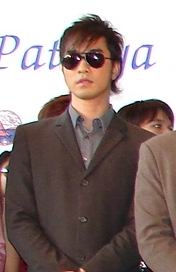
เรืองศักดิ์ ลอยชูศักดิ์

| name = เรืองศักดิ์ ลอยชูศักดิ์
| image = James Ruengsak.jpg
| birth_place = จังหวัดนครศรีธรรมราช ประเทศไทย
| alma_mater = คณะศิลปกรรมศาสตร์ มหาวิทยาลัยศรีนครินทรวิโรฒคณะเศรษฐศาสตร์ จุฬาลงกรณ์มหาวิทยาลัย
| years_active = พ.ศ. 2537–ปัจจุบัน
| spouse = นัชชา แดงงาม(2558–ปัจจุบัน)
| children = อันโดรเมดา ลอยชูศักดิ์
| mother = สุจินต์ ลอยชูศักดิ์
| father = ชูศักดิ์ ลอยชูศักดิ์
| module = กล่องข้อมูล นักดนตรี
| embed = yes
| เครื่องดนตรี = เสียงร้อง กีตาร์ เปียโน กลองชุด
| ค่าย =
เรืองศักดิ์ ลอยชูศักดิ์ (เกิด 9 มีนาคม พ.ศ. 2521) ชื่อเล่น เจมส์ เป็นนักร้อง นักแสดง พิธีกรชาวไทย อดีตนักร้องสังกัดอาร์เอส และ จีเอ็มเอ็ม แกรมมี่
โดยในปี 2555 เจมส์-เรืองศักดิ์ ได้กลับมาจัดคอนเสิร์ตร่วมกับอาร์เอสอีกครั้ง และในปี 2556 ได้ร่วมคอนเสิร์ต อาร์เอสมีตติ้ง ที่รวมศิลปินเก่าของอาร์เอสไว้คับคั่ง เช่น บาซู, บอยสเก๊าท์, แร็พเตอร์, ลิฟท์-ออย, ทัช ณ ตะกั่วทุ่ง|ทัช , สมชาย เข็มกลัด|เต๋า และ อนัน อันวา อีกด้วย - RS Meeting Concert Return 2013
== ประวัติ ==
เรืองศักดิ์ ลอยชูศักดิ์ ชื่อเล่น เจมส์ เกิดเมื่อวันที่ 9 มีนาคม พ.ศ. 2521 ที่อำเภอชะอวด จังหวัดนครศรีธรรมราช เป็นบุตรของนายชูศักดิ์ กับนางสุจินต์ ลอยชูศักดิ์ สำเร็จการศึกษาในระดับอุดมศึกษาจาก คณะศิลปกรรมศาสตร์ มหาวิทยาลัยศรีนครินทรวิโรฒ วิชาเอกดุริยางคศาสตร์ (สากล) ศึกษาต่อระดับปริญญาโท คณะเศรษฐศาสตร์ จุฬาลงกรณ์มหาวิทยาลัย ภาควิชาเศรษฐศาสตร์ (การเมือง) เคยเป็นศิลปินในสังกัดอาร์เอส และ จีเอ็มเอ็ม แกรมมี่
เจมส์ เรืองศักดิ์มีผลงานเพลงกับค่ายอาร์เอสโดยออก อัลบั้มแรกในปี 2537 อัลบั้มแรกคือ "ได้เวลา..เจมส์" อีก 2 ปีถัดมามีอัลบั้ม "ไซเรน เลิฟ" "ฟอร์เอฟเวอร์เจมส์" "เดอะ เน็กซ์" "เจมส์ ฮิตซีรีส์" และ "เจมส์ เอฟ.เอ็ม."
ในปี 2541 เจมส์ได้รับรางวัลพระพิฆเนศทองคำพระราชทาน สาขาต่อต้านยาเสพติด จาก ป.ป.ส.และคณะกรรมการโครงการศิลปินต่อต้านยาเสพติด และในปีเดียวกันเจมส์ เรืองศักดิ์ รอดชีวิตจากอุบัติเหตุเครื่องบินการบินไทย เที่ยวบินที่ 261 ตกที่ จังหวัดสุราษฎร์ธานี ระหว่างที่จะเดินทางไปเล่นคอนเสิร์ตเมื่อวันที่ 11 ธันวาคม จนได้รับฉายาว่า "เจมส์กระดูกเหล็ก"
เจมส์ เรืองศักดิ์ เคยประกอบธุรกิจ "ร้านข้าวมันไก่เจมส์" ซึ่งมีอิทธิพลจากเพลงดังของเจมส์ เรืองศักดิ์ (เพลงข้าวมันไก่) และได้สร้างค่ายเพลงในเครืออาร์เอสในชื่อ ไอดี เร็คคอร์ด ต่อมาในปี พ.ศ. 2550 เจมส์ เรืองศักดิ์ ได้ย้ายมาเป็นศิลปินในสังกัด จีเอ็มเอ็ม แกรมมี่ และ ได้ดำรงตำแหน่งผู้บริหาร สถาบันดนตรีมีฟ้า ในเครือ จีเอ็มเอ็ม แกรมมี่ จนถึงปี 2553 จึงได้ลาออก กลับสู่การเป็นนักร้องและนักแสดงอีกครั้ง
ชีวิตส่วนตัว เจมส์ เรืองศักดิ์ เคยคบหาดูใจกับ เอ๊ะ - ศศิกานต์ อภิชาติวรศิลป์ เป็นระยะเวลานานเกือบ 12 ปี และในวันที่ 21 กรกฎาคม 2554 ได้ออกมาแถลงข่าวในภายหลังว่าเลิกรากันแล้ว เนื่องจากทัศนคติและการใช้ชีวิตที่ไม่ตรงกัน ปัจจุบันได้สมรสกับนัชชา แดงงาม (ก้อย) โดยได้จดทะเบียนสมรส เมื่อวันที่ 12 ตุลาคม 2558 ครูก้อย ภรรยา เจมส์ เรืองศักดิ์ เล่าเรื่องชีวิต ฟังเหมือนนิยายแต่คือเรื่องจริง โดยมีพิธีหมั้นในวันที่ 24 ธันวาคม 2558 'เจมส์' ฟุ้งงานหมั้นพร้อม แย้ม'ก้อย'เข้าใจชีวิตดารามากขึ้น เข้ารับพระราชทานน้ำสังข์จากสมเด็จพระกนิษฐาธิราชเจ้า กรมสมเด็จพระเทพรัตนราชสุดาฯ สยามบรมราชกุมารี เมื่อ 4 มีนาคม 2559 เรื่องเล่าเสาร์-อาทิตย์ 'เจมส์ เรืองศักดิ์ - ครูก้อย' เข้ารับพระราชทานน้ำสังข์ (5 มีนาคม 2559)
* ปัจจุบัน มีบุตรแล้ว 1 คน
** บุตรคนที่ 1 ชื่อ เมดา หรือ "ด.ญ. อันโดรเมดา ลอยชูศักดิ์" เป็นเพศหญิง เกิดวันพฤหัสบดีที่ 29 มีนาคม พ.ศ. 2562
== ผลงานเพลงภายใต้สังกัด อาร์เอส ==
=== อัลบั้มที่ 1 ได้เวลา..เจมส์ (05/กรกฎาคม/2538) ===
#ซาโยนาระ
#คนแรก
#อย่ารังแก
#ช่วยที
#ไม่รู้ไม่ชี้
#โทรหากันหน่อย
#ได้เวลา..Jam
#จบเกม
#ดีใจด้วย
#เฮิร์ทไม่หาย
#ทำป็นเก๊ก
#คนแรก (ดนตรีฝึกร้อง)
=== อัลบั้มรวมศิลปิน ซูเปอร์ทีนส์ (27 ธันวาคม 2539) ===
#ยิ้มไว้(ไม่ต้องกั๊ก) - รวมศิลปิน
#อย่าเอ่ยคำว่ารัก - ทัช ณ ตะกั่วทุ่ง,ดิ๊บ บอยสเก๊าท์,ออย
#มือที่สาม - ศรราม เทพพิทักษ์,ทัช ณ ตะกั่วทุ่ง,เต๋า สมชาย,ลิฟท์,ต๊ะ บอยสเก๊าท์,เจมส์
#หลงกล - นุ๊ก สุทธิดา,เจมส์
#มากคนมากความ - แร๊พเตอร์,บอยสเก๊าท์
#หากคิดจะรักก็รัก - เจมส์,ลิฟท์-ออย
#เราสามคน - ลิฟท์-ออย,นุ๊ก สุทธิดา
#คนอะไร - บอยสเก๊าท์,เจมส์
#หลอมละลาย - เต๋า สมชาย,แซ้งค์
#กับลมกับฟ้า - ลิฟท์-ออย,แซ้งค์
#รักไปช้ำไป - แซ้งค์,ศรราม เทพพิทักษ์,นุ๊ก สุทธิดา
#กันและกัน - รวมศิลปิน
=== อัลบั้มที่ 2 ไซเรน เลิฟ (01/กุมภาพันธ์/2540) ยอดขายเกิน ล้านตลับ ===
#SIREN LOVE
#ด้วยไอรัก
#ยืม
#ไม่อาจเปลี่ยนใจ
#ตะเกียงหัวใจ
#WELCOME TO THE UNDERGROUND
#STAR
#ข้าวมันไก่
#ไม่ต้องการเยอะ
#ขอกอดหน่อย
=== อัลบั้มพิเศษ ฟอร์เอฟเวอร์ เจมส์ (25/กรกฎาคม/2540) ฉลองยอดขาย ล้านตลับ ===
#ทุกวินาที
#แค่น้อยใจ
#ไม่อาจเปลี่ยนใจ
#ข้าวมันไก่
#ซาโยนาระ
#STAR
#SIREN LOVE
#ด้วยไอรัก
#โทรหากันหน่อย
#คนแรก
#ได้เวลา..Jam
#อย่ารังแก
=== อัลบั้มรวมศิลปิน จากฉันถึงเธอ (2540) ===
# จากฉันถึงเธอ - ปกรณ์ ลัม, ลิฟท์กับออย, เรืองศักดิ์ ลอยชูศักดิ์, เจอาร์-วอย และ ปราโมทย์ แสงศร
# ยิ่งรักเธอ - ปกรณ์ ลัม
# ดื้อ - ปกรณ์ ลัม
# นิ้วก้อย - ลิฟท์กับออย
# รักเธอแต่เธอไม่รู้ - ลิฟท์กับออย
# ได้เวลา...JAM - เรืองศักดิ์ ลอยชูศักดิ์
# คนแรก - เรืองศักดิ์ ลอยชูศักดิ์
# ONLY YOU - เจอาร์-วอย
# I LOVE YOU - เจอาร์-วอย
# เปลี่ยนรักในใจ - ปราโมทย์ แสงศร
# จะเก็บไว้เพื่อเธอ - ปราโมทย์ แสงศร
# จากฉันถึงเธอ (ดนตรีฝึกร้อง) - รวมศิลปิน
=== อัลบั้มรวมศิลปิน เดอะ เน็กซ์ ( 2/10/1997) ===
#The Next - Love of Generation Next (5:07)
#โดม ปกรณ์ ลัม - อย่าให้ใจกันเลย (Featuring ลิฟท์ & ออย) (4:14)
#แร็พเตอร์ - เกรงใจ (Featuring โดม) (4:16)
#J.R. Voy - หลบหน่อย (พระเอกมา) (3:44)
#เจมส์ เรืองศักดิ์ ลอยชูศักดิ์ - ยอม (Featuring ลิฟท์ & ออย) (4:07)
#The Next -06- ปี๊นๆ (ลิฟท์ , ออย) (3:43)
#J.R. Voy - รักเธอทุกวัน (3:38)
#ลิฟท์ & ออย - นาทีที่สวยงาม (3:51)
#โดม ปกรณ์ ลัม - ทำไม่ได้นะ (4:05)
#แร็พเตอร์ - คำเดียว (3:41)
#เจมส์ เรืองศักดิ์ ลอยชูศักดิ์ - อยู่นี่ไง (4:37)
#The Next - Party (4:08)
=== อัลบั้มพิเศษ เจมส์ ฮิต ซีรีส์ (30/เมษายน/2541) ===
#ไม่อาจเปลี่ยนใจ (Remix)
#ทุกวินาที
#ยอม
#อย่ารังแก
#ข้าวมันไก่
#คนแรก
#โทรหากันหน่อย
#ไม่อาจเปลี่ยนใจ
#ด้วยไอรัก
#SIREN LOVE
#แค่น้อยใจ
#ได้เวลา...JAM
#ซาโยนาระ
#อินทรีแดง
=== อัลบั้มที่ 3 เจมส์ เอฟเอ็ม (26/กันยายน/2541) ===
#JAMES FM
#อย่าบอก
#ยังไงก็รัก
#ชิดๆช็อตๆ
#เธอ
#ติดปีก
#ชั๊บ..ชั๊บ..ชั๊บ
#ปลอบใจ
#หนาว
#โลกแตก
#จำชื่อฉันไว้
#อย่าบอก (ดนตรีฝึกร้อง)
=== อัลบั้มรวมศิลปิน ดิ เอ็กซ์-เวนเจอร์ (26/02/1999) ===
#The X-Venture - รวมศิลปิน
#มีเธอ - เจมส์, เอิร์น
#ชอบคืนนี้ - เอิร์น,โมเม,แนนซี่
#เบ้อเร่อเฮ้อ - เจอาร์,วอย
#ดีมากเลย - เจมส์,โดม
#ให้ฉันพูดอะไร - โมเม
#ไม่รักก็เกลียดเลย - เจมส์,โมเม,แนนซี่
#ไม่เปลี่ยน - โดม
#ฮาโลวีน - ราฟฟี่,แนนซี่
#มาทำไม - เจอาร์,วอย,ราฟฟี่
#ไม่หวานอย่างที่คิด - เอิร์น,โมเม,แนนซี่
#ตลอดกาล (Forever More) - รวมศิลปิน
=== อัลบั้มรวมศิลปิน บทเพลงพระราชนิพนธ์ ในพระบาทสมเด็จพระเจ้าอยู่หัว ภูมิพลอดุลยเดช ชุด 1 (5 ธันวาคม 2542) ===
#ภิรมย์รัก - เรืองศักดิ์ ลอยชูศักดิ์ (เจมส์), เกรียงไกร อังคุณชัย (วอย), สุพจน์ จันทร์เจริญ (ลิฟท์), ธนา สุทธิกมล (ออย), นฤมล จิวังกูร (โฟร์ท), กรพินธุ์ พ่วงโพธิ์, จิรวรรณ เตชะหรูวิจิตร (เอิร์น)
#แสงเทียน - เรืองศักดิ์ ลอยชูศักดิ์ (เจมส์)
#สายฝน - กรพินธุ์ พ่วงโพธิ์
#รัก - ทัช ณ ตะกั่วทุ่ง
#Can’t You Ever See - นฤมล จิวังกูร (โฟร์ท)
#แสงเดือน - จิรวรรณ เตชะหรูวิจิตร (เอิร์น)
#ในดวงใจนิรันดร์ - สบชัย ไกรยูรเสน (ฟอร์ด)
#เกาะในฝัน - สุพจน์ จันทร์เจริญ (ลิฟท์), ธนา สุทธิกมล (ออย)
#ใกล้รุ่ง - สมชาย เข็มกลัด (เต๋า)
#ลมหนาว - สุรัช ทับวัง (เป้)
#ดวงใจกับความรัก - ศิริโรจน์ ศิริเจริญ (อาร์ม)
#แผ่นดินของเรา - พันกร บุณยะจินดา (ดัง), ธรรพ์ณธร ปาลกะวงศ์ ณ อยุธยา, สุรัช ทับวัง (เป้), สบชัย ไกรยูรเสน (ฟอร์ด), กรพินธุ์ พ่วงโพธิ์, นันทพร สว่างแจ้ง (แนนซี่), พัชริดา วัฒนา (แหม่ม), นภัสสร บุรณศิริ (โมเม), จิรวรรณ เตชะหรูวิจิตร (เอิร์น), นฤมล จิวังกูร (โฟร์ท)
=== อัลบั้มที่ 4 เจมส์ ดิลิเวอร์รี่ (22/เมษายน/2543) ===
#DELIVERY
#ไร้ตัวตน (Invisible)
#คนมันรัก (Whatever)
#ฉันไม่ยอม (Can't Take It)
#เธอกับฉัน (You and I)
#ความลับยังมีในโลก (Secret)
#OXYJAMES
#เมล็ดพันธุ์ไม้ที่อ่อนแอ (Our Children)
#แหม ! (Forgot Me Hmm)
#จนกว่าเราจะพบกัน (Till The Day I See You)
=== อัลบั้มพิเศษเปลี่ยนปก ดิลลิเวอร์รี่ เพิ่ม 2 เพลงประกอบละคร กำแพงรัก ความหวังครั้งใหม่ และ ไขว่คว้า ( 17 ส.ค 2543) ===
#ความหวังครั้งใหม่ (Reborn)
#ไขว่คว้า (Reach For Nothing)
#DELIVERY
#ไร้ตัวตน (Invisible)
#คนมันรัก (Whatever)
#ฉันไม่ยอม (Can't Take It)
#เธอกับฉัน (You and I)
#ความลับยังมีในโลก (Secret)
#OXYJAMES
#เมล็ดพันธุ์ไม้ที่อ่อนแอ (Our Children)
#แหม ! (Forgot Me Hmm)
#จนกว่าเราจะพบกัน (Till The Day I See You)
=== อัลบั้มรวมศิลปิน มิชชั่น โฟร์ โปรเจกต์ (26/กันยายน/2543) ===
#ปรากฏการณ์(เหนือธรรมชาติ)เจมส์-โดม-วอย-จอนนี่
#คนโง่ๆ (อย่างฉันจะรู้อะไร) - เจมส์
#อกหักมารักกะผม - โดม-เจมส์-วอย-จอนนี่
#เขียนไว้ที่หัวใจ - จอนนี่
#ความจริงของสายลม - วอย
#เหงากันสองคน - เจมส์
#ชอบ - โดม-เจมส์
#เจ็บหู - โดม
#ค่า (ไม่) นิยม -จอนนี่-โดม-วอย-เจมส์
#ใช้ได้เลย - เจมส์ - โดม - จอนนี่ - วอย
=== อัลบั้มรวมเพลง James Hits Record (22/พฤศจิกายน/2543) ===
#ไร้ตัวตน
#ไม่อาจเปลี่ยนใจ
#Delivery
#ยอม
#ข้าวมันไก่
#คนมันรัก
#James FM.
#ทุกวินาที
#ชั๊บ ชั๊บ ชั๊บ
#ไม่รักก็เกลียดเลย
#อย่าบอก
#Siren Love
#คนแรก
#ได้เวลา Jam
=== อัลบั้มรวมศิลปิน ฉลอง 20 ปี อาร์เอสฯ เดอะเซเลเบรชั่น (19 มกราคม 2544) ===
#รอวันฉันรักเธอ - ดัง พันกร
#ดั่งนกเจ็บ - อ้อน
#ขอคืน-ไม่อาจเปลี่ยนใจ - เจอาร์,วอย
#ยอมยกธง - โฟร์ท
#อย่าคิดว่าเธอไม่มีใคร - แหม่ม+โมเม
#หัวใจไม่เสริมใยเหล็ก - อาร์ม
#เท้าไฟ - Bazoo
#เธอคือผู้หญิงคนนั้น - โดม
#กระจกร้าว - ทัช+the tycoon
#Z เลย - หลุยส์
#คนข้างเคียง - ศรราม
#สวีท - ลิฟต์,ออย
#หยุดตรงนี้ที่เธอ - ปาน ธนพร
#เจ็บแปลบ - เจมส์
#ลืมเธอ - ฟอร์ด
#เหมือนนกไร้ปีก - กรพินธุ์
#ใครว่าอยู่เมืองนอกสบาย - เต๋า
#จากฉันถึงเธอ - แนนซี่+นาตาลี & แจ๊สกี้
#ดูมั้ย - อนัน อันวา
#อย่ารักเขาได้ไหม - เอิร์น
#เด็กกำพร้า - อู๋ ธรรพ์ณธร
#เลิกง้อ - จอนนี่
#เธอลำเอียง - ปลื้ม
#จูบเย้ยจันทร์ - ไวตามิน เอ
=== อัลบั้มที่ 5 เจมส์ เฟสติวัล (31/พฤษภาคม/2544) ===
#เทศกาลคนเจ็บอก (Festival)
#อีกหน่อยก็ทิ้งกันเอง (Bye bye you two)
#กี่คำก็ไม่รัก (Nothing means love)
#ชิงช้าสวรรค์ (Ferris wheel)
#มีแต่เธอ (You're the one)
#เผ็ด (Hot & Spicy)
#หัวใจไม่ได้มีไว้เพื่อเจ็บ (Heart not to be broken)
#เหนือกว่าอื่นใด (Above all else)
#ของผมหวาน (Mine's real sweet)
#ผลิใบ (Hope)
=== อัลบั้มที่ 6 เจมส์ คลินิก ดนตรีบำบัด (22/มีนาคม/2545) ===
#รักซะ (Clinic)
#รักเธอหมดหัวใจ (Give my all)
#นับหนึ่งถึงนิรันดร์ (From now to eternity)
#จีบปุ๊บ เจ็บปั๊บ (Quick start, Fast stop)
#คนรักของคนอื่น (Wish you were mine)
#ทำพรือไม่รักกัน (Thum Prue)
#ให้เขารอสักหน่อย (Wait)
#สะเทือน (Trembling)
#The Palace
#ข่าวดีของเธอ (Good news)
#ดนตรีบำบัด (Out tro)
=== อัลบั้มรวมศิลปิน คนปลูกต้นไม้ (กันยายน/2545) ===
# คนปลูกต้นไม้ - โป่ง,ธรรพ์ณธร,ฟอร์ด,ปาน,โฟร์ท,ดัง,ปอนด์,จุ๊บ,แพท จีว่า,ศิต,The Sis
# หยุดตรงนี้ที่เธอ - ฟอร์ด สบชัย
# หัวใจกระดาษ - อู๋ ธรรพ์ณธร
# ตบมือข้างเดียว - ปาน ธนพร
# ยิ่งรักเธอ - โดม ปกรณ์ ลัม
# ไม่อยากให้เธอลำบากใจ - ฟอร์ด สบชัย
# อยู่ที่เธอแล้ว - เจมส์,เจอาร์ วอย,จอนนี่ อันวา,โจ้ ธนรัฐ,อ้อน ลัคนา,กรพินธุ์,แซนดร้า,ดีทูบี,บาซู
# ไม่อาจเปลี่ยนใจ - เจมส์ เรืองศักดิ์
# ต่อหน้าฉัน (เธอทำอย่างนั้นได้อย่างไร) - ดีทูบี
# เวลา - โดม ปกรณ์ ลัม
# เกิดเป็นผู้ชาย - อู๋ ธรรพ์ณธร
# เลือกเอา - เดอะซัน
=== อัลบั้มที่ 7 เจมส์ แฟรนไชส์ (22/กรกฎาคม/2546) ===
#เฟรนไชส์
#หนึ่งนาทีของเราไม่เท่ากัน
#ผู้ชายปากแข็ง
#เหมือนโลกนี้มีฉันคนเดียว
#ตบซะ...ด้วยจมูก
#บ้านน้อยคอยรัก
#ฉันมาทำอะไรอยู่ตรงนี้
#สายรุ้งไม่เคยเปลี่ยนสี
#ไม่นึกว่าเป็นเธอ
#เบื่อหน้ามัน
=== อัลบั้มที่ 8 เจมส์ อะไลฟ์ ( 26 เมษายน 2548 ) ===
#Interlude
#ในทุกๆวันที่ฉันยังหายใจ
#เธอรู้ตัวดี
#อากาศดีดี
#อย่าหลอกฉัน
#ใจร้าย
#อย่าเยอะ
#มีใจ
#ทั้งกิ๊ก ทั้งกั๊ก
#วันที่ฝนจาง
#ฟ้าเดียวกัน
#Interlude 2
#เพลงของเรา
=== อัลบั้มที่ 9 แซบ STORY (27 ตุลาคม 2548) ===
#เฮล่ะวา
#ทะเลป่วน
#พี่บ่าว อกหัก
#เรื่องธรรมดา
#ง้อ
#ลามะลิลา
#อโศก ลาดพร้าว
#อย่ามอง
#ทะเล
#คนโปรด
#ทะเลป่วน
#ปีใหม่
#เชียร์ไทย
=== อัลบั้มที่ 12 The Singer Songwriter (2564-2565) ===
* เป็นอัลบั้มที่ทั้ง 10 เพลง แต่งจากหัวใจสู่ปลายปากกาของ "เจมส์-เรืองศักดิ์" แต่งเนื้อร้องและทำนองเอง 100% มีแผนทยอยให้ฟังเดือนละ 1 เพลง ทางยูทูบช่อง rsfriends
#Broken Heart Syndrome (ปล่อยเพลง : 7 ธันวาคม 2564)
== อัลบั้มรวมเพลง ==
* เจมส์ Climax Valume 1 (กันยายน 2544)
* เจมส์ Climax Valume 2 (กันยายน 2544)
* The Best Of เจมส์ (2544)
* เจมส์ Remixed (พฤษภาคม 2547)
* 25 ปี Best of เจมส์ (พฤษภาคม 2549)
* Love Light Project (พฤศจิกายน 2549)
* ถึงพริกถึงขิง (ธันวาคม 2550)
* RS Best Collection เจมส์ เรืองศักดิ์ (มีนาคม 2554)
* เจมส์ ชุด Love Forever (กันยายน 2555)
* เจมส์ ชุด Hitz Forever (กันยายน 2555)
== อัลบั้มร่วมกับศิลปินคนอึ่น ==
* Gold 1995 (2538)
* อาร์เอส เบสท์ ฮิต (2539)
* 15 ปี อาร์เอส โปรโมชั่น (2539)
* RS Karaoke Hot Single (2539)
* Jam Hits 3 (2539)
* Dance Capsule (2539)
* รวมเพลง ห่วงใยเหลือเกิน (2539)
* The Best Of Gold 1995 (2539)
* Twin Hits (2540)
* Gold 1997 (2540)
* รวมเพลง อย่าจากฉันไป (2540)
* Fast Hits (2540)
* Love Album (2540)
* Mix Super Non Stop (2540)
* เพลงประกอบละคร ลูกสาวเจ้าพ่อ และไฟลวง (หน้าปก เจมส์-นุ๊ก สุทธิดา) แต่เจมส์ไม่ได้ร้อง (2540)
* RS Karaoke VCD Vol.1 เจมส์ เรืองศักดิ์, แหม่ม พัชริดา, อริสมันต์ (2541)
* Big Bonus Dance (2541)
* Gold 1998 (2541)
* Super Mix 98 (2541)
* Big Bonus Big JAM (2541)
* RS Karaoke VCD Vol.9 (2541)
* Hit Fever (2541)
* Double Best (2541)
* RS Star Party Jam (2541)
* RS Karaoke VCD Vol.10 เจมส์ เรืองศักดิ์, เต๋า สมชาย, เจอาร์ วอย (2541)
* DANCE ZONE (มิถุนายน 2542)
* Maximum Very Dance (กรกฎาคม 2542)
* Tree Love (มกราคม 2543)
* RS Karaoke Vol.38 (2543)
* RS Karaoke Vol.39 (มิถุนายน 2543)
* Greatest Love 2000 (2543)
* RS Karaoke Vol.40 (2543)
* Big Love (สิงหาคม 2543-พฤษภาคม 2544)
* RS Karaoke Vol.42 (2543)
* Gold 2000 (พฤศจิกายน 2543)
* SUPER MIX 2000 (พฤศจิกายน 2543)
* RS Karaoke Vol.43 (2543)
* RS Karaoke Vol.48 (ธันวาคม 2543)
* Cha Cha Cha 2000 (มกราคม 2544)
* THE BEST OF RS KARAOKE 20 ปี Vol.2 (2544)
* Big Love (2544)
* RS Karaoke Vol.53 (2544)
* THE BEST OF RS KARAOKE 20 ปี Vol.6 (2544)
* Shox Dance (2544)
* รวมเพลงพลังใจ (2544)
* THE BEST OF RS KARAOKE 20 ปี Vol.7 (2544)
* RS Karaoke Vol.54 (กันยายน 2544)
* THE BEST OF RS KARAOKE 20 ปี Vol.12 (2544)
* Cha Cha Cha มหาโจ๊ะ (กันยายน 2544)
* THE BEST OF RS KARAOKE 20 ปี Vol.13 (2544)
* RS Excellent (ตุลาคม 2544)
* RS Karaoke Vol.49 (2544)
* Dance Mania (มกราคม 2545)
* The best of 2001 (2545)
* Cool Love 2 (มิถุนายน 2545)
* Big dance (กรกฎาคม 2545)
* POP of the year 2002 (2545)
* The best of the year 2002 (2545)
* Party House Karaoke (2545)
* Superstar Karaoke (2545)
* The best collection 2002 (2545)
* Cool Love 3 (2545)
* หนึ่งรัก หนึ่งใจ (2546)
* สองรัก สองเรา (2546)
* รักซ้อน สามใจ (2546)
* Hits Karaoke (2546)
* รักล้วนๆ (2546)
* ง้อ...ขอคืนดี (2546)
* Sweet Dream (2546)
* โมงยามกับความรัก (2546)
* รักของเขา รักของเธอ (2546)
* Best hits Express music service (2546)
* Hits Hunter (2546)
* 999 Oke (2546)
* Love Diary (2546)
* Mobile Best 2003 (2546)
* Love Teen (2546)
* Best Of The Year 2003 (ธันวาคม 2546)
* Soul After Six Mellow Moods (ธันวาคม 2546)
* RS LOVE 2 (กุมภาพันธ์ 2547)
* เจ็บ (2547)
* By Day (10 มิถุนายน 2547)
* Joe By Night (10 มิถุนายน 2547)
* Maximum Karaoke (2547)
* บอกรัก (มกราคม 2548)
* บอกเลิก (มกราคม 2548)
* เจียระไน (2548)
* อีกด้านของนายปากแข็ง (เมษายน 2548)
* FAMILY KARAOKE HITS 2 (2548)
* Golden Hits 1990 - 1999 (มิถุนายน 2548)
* Wedding Singer (มิถุนายน 2548)
* HURT (กรกฎาคม 2548)
* Hot Billoard Red Album (กรกฎาคม 2548)
* Another Side of Love (สิงหาคม 2548)
* Best of Love (สิงหาคม 2548)
* เฉลิมไทย (2548)
* Hot Billoard Overheat (กันยายน 2548)
* Cool Hits (พฤศจิกายน 2548)
* Hot Billboard Hot Degree (มกราคม 2549)
* ลืมได้ไง (กุมภาพันธ์ 2549)
* 25 Best of Love (มีนาคม 2549)
* 25 Best of Number 1 (มีนาคม 2549)
* 25 Best of Fun (มีนาคม 2549)
* 25 Best of Hurt (มีนาคม 2549)
* Hot Billboard Hot Summer (เมษายน 2549)
* Best of Love 3 (พฤษภาคม 2549)
* Rhythm & Love (มิถุนายน 2549)
* Number One Hits 2006 (มิถุนายน 2549)
* RS 25th Anniversary (2549)
* The Best Karaoke Fun Series (ตุลาคม 2549)
* The Best Karaoke Romantic Series (ตุลาคม 2549)
* Jumbo Party 2007 (ธันวาคม 2549)
* Sweet heart (มกราคม 2550)
* Hot Billboard Special X2 (มีนาคม 2550)
* ขาโจ๊ะ (มีนาคม 2550)
* อดีตรักวัยเรียน (พฤษภาคม 2550)
* Rock History (กันยายน 2550)
* เพลงประกอบละคร ลิขิตกามเทพ (24 ตุลาคม 2550)
* Juicy 6 (12 กุมภาพันธ์ 2551)
* Asian Love Series Thai Version (มีนาคม 2551)
* เพลงประกอบละคร สวรรค์เบี่ยง (22 เมษายน 2551)
* รอยรัก...เพลงละคร (29 พฤษภาคม 2551)
* Number One Download (10 มิถุนายน 2551)
* Mobile My Love (8 กรกฎาคม 2551)
* เพลงประกอบละคร โบตั๋นกลีบสุดท้าย (27 สิงหาคม 2551)
* XL Hits ชุด 4 (9 กันยายน 2551)
* Love Sick Vol.2 (16 กันยายน 2551)
* Big Love (13 กุมภาพันธ์ 2552)
* เพลงประกอบภาพยนตร์ ความจำสั้น แต่รักฉันยาว (27 กุมภาพันธ์ 2552)
* Love 2 Love (มีนาคม 2552)
* Big Hurt (27 มีนาคม 2552)
* Love Memory (กรกฎาคม 2552)
* Gold 1997-1998 (2552)
* Gold 1999-2000 (2552)
* Best Memory (2552)
* Play Back (2552)
* Song Hits (2552)
* Love Replay (2552)
* Hits Replay (สิงหาคม 2552)
* Eternal Dance (2552)
* Time Machine Best of The Year 1995-1996 (สิงหาคม 2552)
* Time Machine Project Double Best of The Year 1997-1998 (กันยายน 2552)
* Time Machine Project Double Best of The Year 2000 (กันยายน 2552)
* Grammy New Releases Vol. 01 (9 กันยายน 2552)
* รักเธอประเทศไทย (2552)
* Golden Hits Music Video Karaoke Vol.2 (พฤศจิกายน 2552)
* Love Letter (ธันวาคม 2552)
* Emotions of Love Smile (29 มกราคม 2553)
* 50 First Dates (2553)
* Thai Best (2553)
* Cool Love (2553)
* Love Wanted (2553)
* Best of The Year 2001-2002 (มิถุนายน 2553)
* Time Machine Project - เจมส์ & ทัช - Vol.1 (มิถุนายน 2553)
* Time Machine Project - เจมส์ & ทัช - Vol.2 (มิถุนายน 2553)
* Super Teens (กรกฎาคม 2553)
* รักพ่อคิดถึงแม่ (กรกฎาคม 2553)
* Cool Love Vol.2 (กรกฎาคม 2553)
* Best of The Year 2003-2004 (สิงหาคม 2553)
* 3 ช่ามหาโจ๊ะ (ตุลาคม 2553)
* Dance Mania (พฤศจิกายน 2553)
* Super Mixed Non Stop (พฤศจิกายน 2553)
* Remixed Big Party (ธันวาคม 2553)
* 50 best of Time Machine (ธันวาคม 2553)
* Love Diary (มกราคม 2554)
* Love 1990-1999 (มกราคม 2554)
* RS Best Collection ขาโจ๊ะ (เมษายน 2554)
* RS Best Collection Number 1 Love (2554)
* RS Best Collection Mission 4 Special (มิถุนายน 2554)
* Hurt hitz (สิงหาคม 2554)
* Love Maker (สิงหาคม 2554)
* ความรัก ความหวัง กำลังใจ (สิงหาคม 2554)
* เหงา (กันยายน 2554)
* Love Vote (กันยายน 2554)
* โจ๊ะเว้ยเฮ้ย! (ตุลาคม 2554)
* คนถูกทิ้ง (พฤศจิกายน 2554)
* Hitz Forever (ธันวาคม 2554)
* RS Hot Forever (ธันวาคม 2554)
* Winter Love Songs (ธันวาคม 2554)
* Best of Love (มกราคม 2555)
* Hitz สุดแรงเกิด (กุมภาพันธ์ 2555)
* Loving Room (กุมภาพันธ์ 2555)
* มันส์จัง (มีนาคม 2555)
* คิดถึงจัง (มีนาคม 2555)
* บิ๊กโจ๊ะ 2 ฮ่าฮ่าฮ่า (มีนาคม 2555)
* Summer Love Songs (มีนาคม 2555)
* Number 1 Hitz แร็พเตอร์ & เจมส์ (เมษายน 2555)
* พลังรักพลังใจ (พฤษภาคม 2555)
* Coffee Break (พฤษภาคม 2555)
* Memory Of Love (พฤษภาคม 2555)
* โสด (มิถุนายน 2555)
* รัก / อกหัก / คิดถึง (มิถุนายน 2555)
* Superteens Return (กรกฎาคม 2555)
* 50​ HITZ​ Mission 4 (กรกฎาคม 2555)
* รักพ่อ รักแม่ (กรกฎาคม 2555)
* Love In The Rain (กรกฎาคม 2555)
* เจ็บ (สิงหาคม 2555)
* ได้เวลา...Jam (สิงหาคม 2555)
* 50 Hitz Mission 4 (สิงหาคม 2555)
* Jumbo Karaoke Best of Love (สิงหาคม 2555)
* ใจหมดรัก รักหมดใจ (กันยายน 2555)
* คู่ฮิต (กันยายน 2555)
* Male Hitz (กันยายน 2555)
* มหกรรมโจ๊ะ (กันยายน 2555)
* ซุปตาร์ ปาร์ตี้ (ตุลาคม 2555)
* เลิกกัน (ตุลาคม 2555)
* Lonely (พฤศจิกายน 2555)
* Double Hitz (พฤศจิกายน 2555)
* เสียใจแต่ไม่แคร์ (พฤศจิกายน 2555)
* หัวใจปลายปากกา ตบมือข้างเดียว (พฤศจิกายน 2555)
* หัวใจปลายปากกา เราสามคน (พฤศจิกายน 2555)
* ขาดความอบอุ่น (พฤศจิกายน 2555)
* Love Trip (พฤศจิกายน 2555)
* อกหักยับเยิน (มกราคม 2556)
* คนมีคู่ไม้รู้หรอก (มกราคม 2556)
* คนที่ใช่! (ใครสักคน) (มกราคม 2556)
* Beautiful Love Story (24 มกราคม 2556)
* หยุดตรงนี้เพื่อเธอ (มกราคม 2556)
* ลืมเธอไม่เก่ง (มกราคม 2556)
* ชีวิตคู่ (มกราคม 2556)
* แฟนเก่า (มกราคม 2556)
* ลาก่อนเธอ (กุมภาพันธ์ 2556)
* เริ่มใหม่ได้ไหม (กุมภาพันธ์ 2556)
* ปรากฎการณ์รัก (กุมภาพันธ์ 2556)
* ห่วงใยเหลือเกิน (กุมภาพันธ์ 2556)
* Hit lis His Love (กุมภาพันธ์ 2556)
* อกข้างซ้าย (กุมภาพันธ์ 2556)
* ช้ำ (กุมภาพันธ์ 2556)
* 3 คน 2 ทาง (กุมภาพันธ์ 2556)
* ว่างแล้วช่วยโทรกลับ (กุมภาพันธ์ 2556)
* Sea Sand & Love Songs (กุมภาพันธ์ 2556)
* คนไทยใจไม่แพ้ (กุมภาพันธ์ 2556)
* หัวใจปลายปากกา รอยร้าว (กุมภาพันธ์ 2556)
* หัวใจปลายปากกา นรกในใจ (กุมภาพันธ์ 2556)
* 3 ช่า โป๊ง โป๊ง ชึ่ง (มีนาคม 2556)
* คนมีแผล (มีนาคม 2556)
* หักอก อกหัก (เมษายน 2556)
* บิ๊กฮิต 2 สไตล์ (เมษายน 2556)
* คืนวันศุกร์ (พฤษภาคม 2556)
* หัวใจนำทาง (พฤษภาคม 2556)
* Meeting Return 2013 (พฤษภาคม 2556)
* LOVE CHILL CHILL (มิถุนายน 2556)
* เพลงแรง 3 ฤดู (กรกฎาคม 2556)
* Feel Good (กรกฎาคม 2556)
* น้ำตา เวลา ความรัก (กรกฎาคม 2556)
* สองกาย หัวใจเดียว (สิงหาคม 2556)
* Big Hit คนพิเศษ (สิงหาคม 2556)
* แซ่บเว่อร์ (สิงหาคม 2556)
* ติดดินรสเด็ด (กันยายน 2556)
* 50 Heart Never Lies (กันยายน 2556)
* เพื่อเธอ เพื่อทน (ตุลาคม 2556)
* ราชันย์ 3 ช่า มหาโจ๊ะ (2556)
* ซูเปอร์ 3 ช่า ปะทะ ซูเปอร์รีมิกซ์ (พฤศจิกายน 2556)
* Hili Season (พฤศจิกายน 2556)
* 50 Hit Story (มกคาคม 2557)
* 50 Hit Story ดังข้ามยุค (มีนาคม 2557)
* หญิงรักจริง ชายรักโจ๊ะ (มีนาคม 2557)
* Retro Party เพลงมันส์ Non-stop (มีนาคม 2557)
* All of Love ปาน & Friends (เมษายน 2557)
* Big Battle (เมษายน 2557)
* Hit man (พฤษภาคม 2557)
* บิ๊กฮิต มันส์ 3 แซบ (พฤษภาคม 2557)
* 50 Hit Story ดังไม่เลิก (พฤษภาคม 2557)
* บอลโลก Cheer & Danze (มิถุนายน 2557)
* 3 Cha World ครับ! (กรกฎาคม 2557)
* 50 Hit Story ฮิตข้ามยุค (สิงหาคม 2557)
* A Lot Like Love (กันยายน 2557)
* ซูเปอร์มิกซ์ ซูเปอร์มันส์ (ตุลาคม 2557)
* กองทัพสามช่า มหามันส์ (พฤศจิกายน 2557)
* Good Day Good Love (กุมภาพันธ์ 2558)
* 50 Big Drama (มีนาคม 2558)
* Melody Of Hurt Vol.2 (25 มิถุนายน 2558)
* Man Hitstory (กันยายน 2558)
* Fun Unlimited (กันยายน 2558)
* THE REPLAY (ธันวาคม 2558)
== ผลงานเพลงภายใต้สังกัด จีเอ็มเอ็ม แกรมมี่ ==
* ซิงเกิล “คือฉันผู้ชนะ” เพลงประกอบภาพยนตร์จีนชุดเรื่อง“ยอดกระบี่เงาปิศาจ” ร่วมกับนักแสดงจากฮ่องกง-เควิน เจิ้งและบอสโก หวัง
* ซิงเกิล “Stay The Same” (จำตัวเองได้ไหม)
* ตัวแทนศิลปินไทย ขึ้นโชว์บนเวที Asia Song Festival 2007 ที่โซล ประเทศเกาหลีใต้
* ซิงเกิล “วันของการจากลา” เพลงประกอบซีรียส์เกาหลี The Snow Queen ปี 2008
* ซิงเกิล “ก้อนหินกลิ่นดอกไม้” เพลงประกอบละคร ลิขิตกามเทพ ออกอากาศทาง ช่อง 3
* อัลบั้มที่ 10 NOW James (29 กุมภาพันธ์ 2551)
1.เบอร์นี้มีแฟนแล้ว
2.จำตัวเองได้ไหม
3.ครั้งเดียวไม่เคยพอ
4.แม่มดหรือนางฟ้า
5.พฤติกรรมเบี่ยงเบน
6.รักมากเจ็บมาก
7.เพลงรัก
8.Wun khong garn jark lar (OST.Korean series'Snow Queen')
วันของการจากลา (เพลงประกอบละคร ลิขิตรัก..ละลายใจ)
9.ง่ายที่จะรักยากที่จะลืม
10.ก้อนหินกลิ่นดอกไม้ (เพลงประกอบละคร ลิขิตกามเทพ)
* ตัวแทนศิลปินไทย ขึ้นโชว์บนเวที T-Music festival 2009 ที่กัวลาลัมเปอร์ ประเทศมาเลเซีย
* เพลง “ก่อนดอกไม้โรย” เพลงประกอบละคร โบตั๋นกลีบสุดท้าย ออกอากาศทาง ช่อง 3
* ซิงเกิล “เวลาของฉันกับเธอ”
* ซิงเกิล “วางชีวิตไว้กับคนนี้ Feat.Vietrio" จากอัลบั้ม Vietrio & Friends
* เพลง “เกลียดฉันได้อีก” เพลงประกอบละคร เกมกำมะลอ ออกอากาศทาง ช่อง 7
* เพลง “อย่ามารักฉันเลย” เพลงประกอบละคร สุสานคนเป็น ออกอากาศทาง ช่อง 7
== ผลงานเพลงอิสระ ==
* อัลบั้มที่ 11 The Second Lifes
1. คนขี้เหงา
2566: ปากบอกไม่เป็นไร
== ผลงานการแสดง ==
=== ละครโทรทัศน์ ===
===ภาพยนตร์===
* แก๊งค์กระแทกก๊วนส์ เก๋ากวนเมือง (พ.ศ. 2540) รับบท ชานัฐ
* ซีซีเจแสบฟ้าแลบ (พ.ศ. 2541) รับบท ร.ต.ต. เจมส์
*แผ่นดินของเรา (พ.ศ. 2553)
* Home ความรัก ความสุข ความทรงจำ (พ.ศ. 2555) รับบท เสี่ยเล้ง
* จัน ดารา (ภาพยนตร์ทวิภาค)|จันดารา ปฐมบท (พ.ศ. 2555) รับบท ร.ต.อ. เรืองยศ
* จัน ดารา (ภาพยนตร์ทวิภาค)|จันดารา ปัจฉิมบท (พ.ศ. 2556) รับบท ร.ต.อ. เรืองยศ
===ซิทคอม===
===ละครซีรีส์===
=== ละครเวที ===
=== พิธีกร ===
* รายการเวทีช้างเผือก เวลาออกอากาศ จ-ศ 17.30 น. ช่อง 8(2558:อาร์เอส)
== คอนเสิร์ต ==
ไฟล์:เจมส์ เรืองศักดิ์ GRAMMY X RS 90’s Versary Concert.jpg|thumb|เรืองศักดิ์ในแกรมมี่ อาร์เอส คอนเสิร์ตส|คอนเสิร์ตแกรมมี่ อาร์เอส 90's Versary เมื่อปี 2566
* คอนเสิร์ต ลิฟท์กับออยคอนเสิร์ต เปิดสนามเด็กเต้น (รับเชิญ) (5 สิงหาคม 2538)
* รายการ 7 สีคอนเสิร์ต เจมส์ เรืองศักดิ์ (12 สิงหาคม 2538 - 2544)
* คอนเสิร์ต Meeting Concert ตอน นอกเครื่องแบบ...ซ่า (7 ตุลาคม 2538)
* คอนเสิร์ต ได้เวลา....เจมส์ เปิดสนามเด็กแจม (21 ตุลาคม 2538)
* มหกรรมคอนเสิร์ต ลอยกระทง (6 พฤศจิกายน 2538)
* คอนเสิร์ต Freshy Jam Concert (11 พฤศจิกายน 2538)
* คอนเสิร์ต Super Teens Super Concert (17 กุมภาพันธ์ 2539)
* คอนเสิร์ต Meeting Concert ตอน ตามระเบียบ...เต้น (2 กุมภาพันธ์ 2540)
* คอนเสิร์ต Joy always กับ J.R.-Voy (รับเชิญ) (22 กุมภาพันธ์ 2540)
* คอนเสิร์ต JAMES SIREN CONCERT ปฏิบัติการณ์ LOVE SURROUND (19 เมษายน 2540)
* คอนเสิร์ต Super Shake Siren Love You Zoo A-Ha ซ่าส์ สะเทือน (14 มิถุนายน 2540)
* คอนเสิร์ต Pookie Wowderful Dancing Concert (รับเชิญ) (26 กรกฎาคม 2540)
* คอนเสิร์ต Pepsi The Next Generation Concert (17-18 มกราคม 2541)
* คอนเสิร์ต Meeting Concert ตอน ลัดคิวมาติวเต้น (18 ตุลาคม 2541)
* คอนเสิร์ต เยาวชนรวมพลังปกป้องสิทธิ์ (5 ธันวาคม 2541)
* คอนเสิร์ต Pepsi The X-Venture Concert (3 เมษายน 2542)
* คอนเสิร์ต Meeting Concert Teenlennium (12 กุมภาพันธ์ 2543)
* คอนเสิร์ต Dance Generation Party Concert (13 พฤษภาคม 2543)
* คอนเสิร์ต Power voice Power live Concert (30 กันยายน 2543)
* คอนเสิร์ต Mission 4 Project Live Concert for Friend (11 พฤศจิกายน 2543)
* คอนเสิร์ต The Celebration (10 กุมภาพันธ์ 2544)
* คอนเสิร์ต Meeting Concert Star Mission มันหลุดโลก (22 ธันวาคม 2544)
* คอนเสิร์ต James Hanami Mobile Concert (13 มิถุนายน 2545)
* คอนเสิร์ต ถูกใจคนไทย ร่วมใจใช้สินค้าถูกกฎหมาย (17 สิงหาคม 2545)
* คอนเสิร์ต Meeting Concert Super Surprise Trilogy (26 เมษายน 2546)
* คอนเสิร์ต ทรัพย์สินทางปัญญา (29-30 สิงหาคม 2546)
* คอนเสิร์ต D2B THE NEVERENDING CONCERT TRIBUTE TO BIG D2B (รับเชิญ) (6 มีนาคม 2547)
* คอนเสิร์ต การกุศล สายข้อมือ สายใย สายใจไทย DTAC Live Concert (25 มิถุนายน 2548)
* คอนเสิร์ต Andaman Count Forward 2006 (31 ธันวาคม 2548)
* คอนเสิร์ต Pattaya International Music Festival 2006 (18 มีนาคม 2549)
*คอนเสิร์ต Michael Jackson This Is It The Concert (20 - 21 กุมภาพันธ์ 2553)
*คอนเสิร์ต Sing For Japan J Jetrin & Boy Peacemaker Charity Live Concert (รับเชิญ) (30 มีนาคม 2554)
* คอนเสิร์ต RAPTOR 2012 Encore Concert (รับเชิญ) (21 เมษายน 2555)
* คอนเสิร์ต James Ruangsak Concert ได้เวลา...เจมส์ (8 กันยายน 2555)
* คอนเสิร์ต Meeting concert Return 2013 (18-19 พฤษภาคม 2556)
* คอนเสิร์ต TOYOTA PRESENTS THE NEXT VENTURE CONCERT 2016 (6 มีนาคม 2559)
* คอนเสิร์ต Back To 90's ดูหนัง ดวลเกมส์ มันส์คอนเสิร์ต (24 กันยายน 2559)
* คอนเสิร์ต ร่างทรงคนเขียนเพลง (5 ตุลาคม 2559)
* คอนเสิร์ต 90's Nonstop (26 สิงหาคม 2561)
* อคูสติกคอนเสิร์ต ตัวพ่อข้อร้อง ชวนเพื่อนพ้อง ร้องเพลงรัก (31 สิงหาคม 2565)
* คอนเสิร์ต RS Meeting Concert 2022: Dance Marathon ปลายปี...ถึงทีเต้น (17 ธันวาคม 2565)
* คอนเสิร์ต Pattaya Music Festival 2023 (4 มีนาคม 2566)
* คอนเสิร์ต RS HITS JOURNEY CONCERT 2023 #ต้นปีถึงทีฮิต (27 พฤษภาคม 2566)
* คอนเสิร์ต GRAMMY & RS 90's Versary (29-30 กรกฎาคม) HIT100 (28-29 ตุลาคม 2566)
* คอนเสิร์ต RS Meeting Concert 2024: Dance Marathon 2 ยกกำลังเต้น (17 กุมภาพันธ์ 2567)
* คอนเสิร์ต เพื่อนมีไว้ทำไม เพื่อหารายได้ช่วยเหลือ เมฆ วินัย ไกรบุตร (26 มีนาคม 2567)
* คอนเสิร์ต Exclusive Concert เจมส์ เรืองศักดิ์ (23 สิงหาคม 2567)
* คอนเสิร์ต GRAMMY & RS Dance Arena (26 ตุลาคม 2567)
=== เพลงพิเศษ ===
* ขวานไทยใจหนี่งเดียว - จัดทำขึ้นเพื่อปลุกจิตสำนึกให้คนไทยมีความรักสามัคคีเป็นอันหนึ่งอันเดียวกัน
* รักเธอประเทศไทย
* ขอความสุขคืนกลับมา - เพื่อเป็นกำลังใจแก่ชาวไทยที่มีความรู้สึกทุกข์ จากการสูญเสียสถานที่สำคัญต่างๆ ในกรุงเทพมหานคร
* เสียงจากลูกของพ่อ - จัดทำขึ้นเพื่อถวายเป็นพระราชกุศล แด่พ่อหลวง เพื่อคนไทยทุกคน
=== โฆษณา ===
* ข้าวเกรียบกุ้ง ฮานามิ รสกุ้งกระเทียมพริกไทย
=== รายการ ===
* โชว์ม่วนดวลไมค์ เวลาออกอากาศ จ-ศ 11.00 / 16.30 / 22.00 เสาร์ 09.00 / 22.00 อาทิตย์ 18.00 น. ช่อง 2
* เวทีช้างเผือก เวลาออกอากาศ จ-ศ 07.30 / 17.30 น. ช่อง 8
*เสียงสวรรค์ฟันน้ำนม เวลาออกอากาศ จ-พฤ 18.20 ช่อง 8 (โทรทัศน์)
=== หนังสือ ===
* THE GUITAR No.296
===รายการประกวดร้องเพลง===
* เข้าร่วมในรายการ The Mask Singer หน้ากากนักร้อง ซีซันที่ 2 เป็นหน้ากากอัศวิน ในบทเพลง Too Much Heaven โดยแข่งขันใน Group D ถูกถอดหน้ากากใน EP.11 แพ้หน้ากากซูโม่
== รางวัล ==
* รางวัลพระพิฆเนศทองพระราชทาน ครั้งที่ 3 ประจำปี 2541 สาขาเพลงไทยสากลยอดนิยม จากเพลง ไม่อาจเปลี่ยนใจ
* แชนแนล วี ไทยแลนด์ มิวสิกวิดีโอ อวอร์ดส #4 ประจำปี 2548 สาขาศิลปินไทยชายยอดนิยม
== อ้างอิง ==
== แหล่งข้อมูลอื่น ==
* เจมส์ เรืองศักดิ์
* 10ปี"ไม่อาจเปลี่ยนใจ"
*
*
หมวดหมู่:บุคคลจากอำเภอชะอวด
หมวดหมู่:ชาวไทยเชื้อสายไหหลำ
หมวดหมู่:พุทธศาสนิกชนชาวไทย
หมวดหมู่:บุคคลจากศาสนาคริสต์ที่เปลี่ยนไปนับถือศาสนาพุทธ
หมวดหมู่:นักร้องชายชาวไทย
หมวดหมู่:นักร้องป็อปไทย
หมวดหมู่:นักแสดงชายชาวไทย
หมวดหมู่:นักแสดงชายชาวไทยในศตวรรษที่ 20
หมวดหมู่:นักแสดงชายชาวไทยในศตวรรษที่ 21
หมวดหมู่:ศิลปินสังกัดอาร์เอส
หมวดหมู่:ศิลปินสังกัดจีเอ็มเอ็ม แกรมมี่
หมวดหมู่:บุคคลจากโรงเรียนสาธิตมหาวิทยาลัยรามคำแหง
หมวดหมู่:บุคคลจากคณะศิลปกรรมศาสตร์ มหาวิทยาลัยศรีนครินทรวิโรฒ
หมวดหมู่:นิสิตเก่าคณะเศรษฐศาสตร์ จุฬาลงกรณ์มหาวิทยาลัย
หมวดหมู่:ผู้ฝึกศิลปะการต่อสู้ชาวไทย
หมวดหมู่:ผู้มีชื่อเสียงทางโทรทัศน์ชาวไทย
หมวดหมู่:ผู้รอดชีวิตจากอุบัติเหตุทางการบิน